Glory To His Name

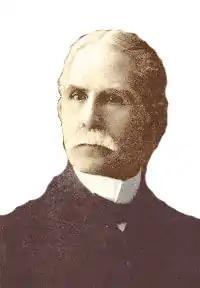
Elisha Hoffman

"Glory to His Name" (also called "Down At The Cross") is a hymn written by Elisha A. Hoffman in 1878. It is thought that Hoffman was reading about the crucifixion of Jesus in the Bible and began to think about how God saved men from their sins by allowing Jesus to die on the cross. The poem Hoffman wrote based on these thoughts was called "Glory to His Name". John Stockton, a musician and member of Hoffman's church, set the poem to music.